Coral

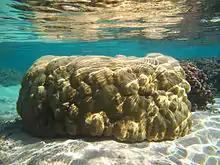
"Porites lutea"

The global moisture budget is primarily being influenced by tropical sea surface temperatures from the position of the Intertropical Convergence Zone (ITCZ). The Southern Hemisphere has a unique meteorological feature positioned in the southwestern Pacific Basin called the South Pacific Convergence Zone (SPCZ), which contains a perennial position within the Southern Hemisphere. During ENSO warm periods, the SPCZ reverses orientation extending from the equator down south through Solomon Islands, Vanuatu, Fiji and towards the French Polynesian Islands; and due east towards South America affecting geochemistry of corals in tropical regions.